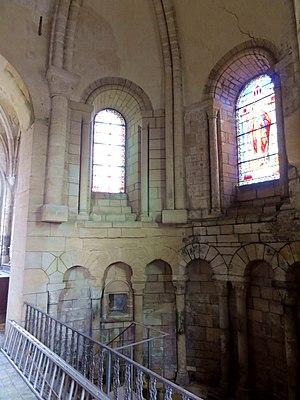
Intérieur de l'église - voir le titre du fichier.
L'église Saint-Josse est une église catholique paroissiale située à Parnes, dans l'Oise, en France. Sa construction à partir de 1089 fut motivée par l'attrait des reliques de saint Josse exercé sur les pèlerins. L'église qui lui avait précédée était dédiée à saint Martin, mais ce premier vocable tomba dans l'oubli. De dimensions généreuses par rapport à la taille du village, l'église Saint-Josse est un édifice très complexe, et sa forme actuelle n'est que le fruit des remaniements successifs. Ceci n'empêche pas une construction soignée et des qualités architecturales indéniables. L'église réunit des parties marquées par les différents stades d'évolution de l'architecture gothique, et possède notamment un portail flamboyant d'une grande richesse sculpturale. D'autre part, l'abside romane édifiée vers l'an 1100 avec son cul-de-four nervé et ses arcatures décoratives est tout autant d'un grand intérêt archéologique. Les parties basses du clocher et l'étage de beffroi remontent à la même époque. L'édifice a été restauré pendant les années 1860-1870, et est classé monument historique depuis 1913.